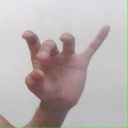
अक्षर: ओ